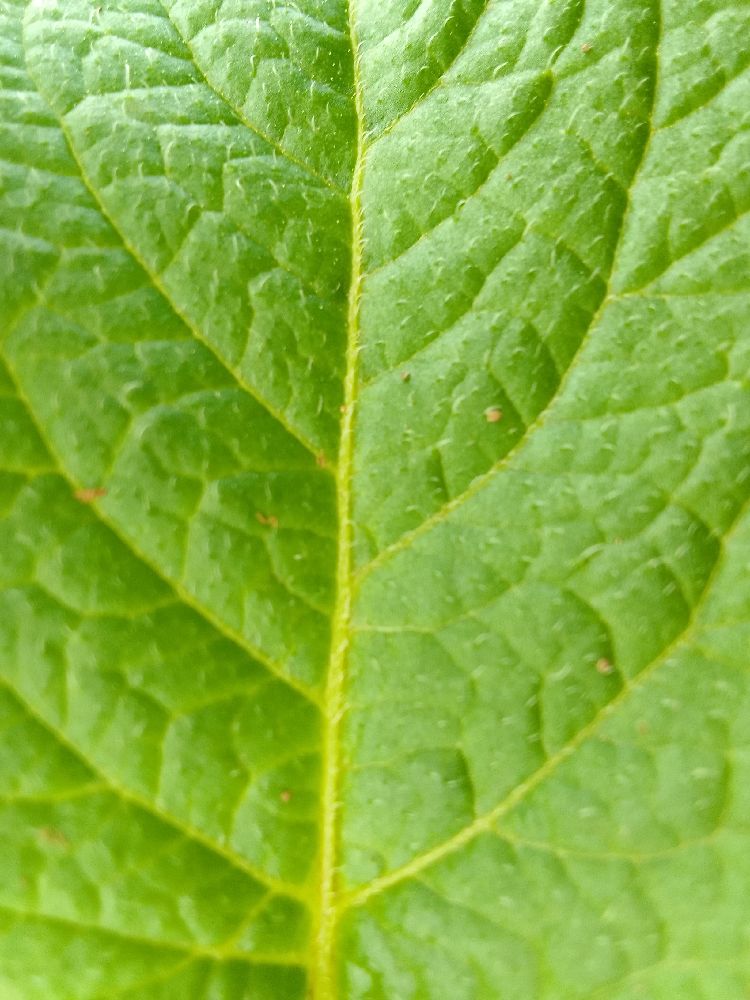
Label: Healthy